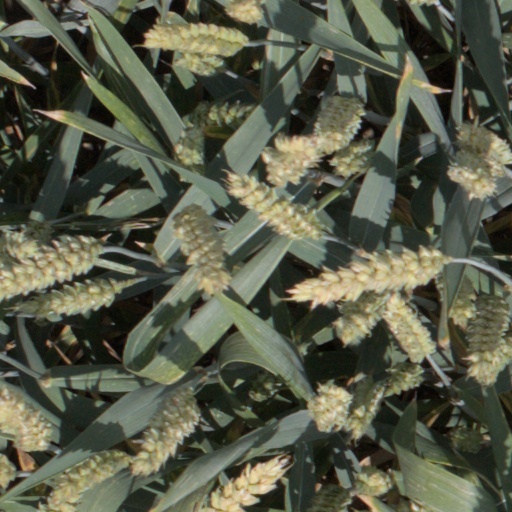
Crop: wheat